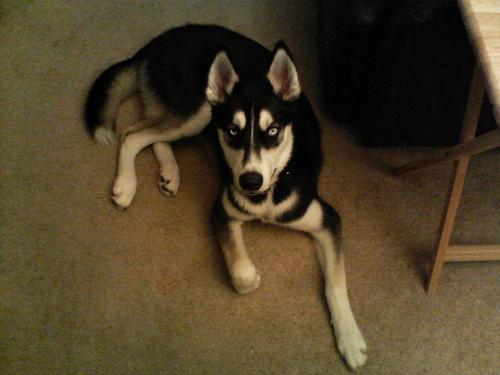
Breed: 1160-n000003-Siberian_husky